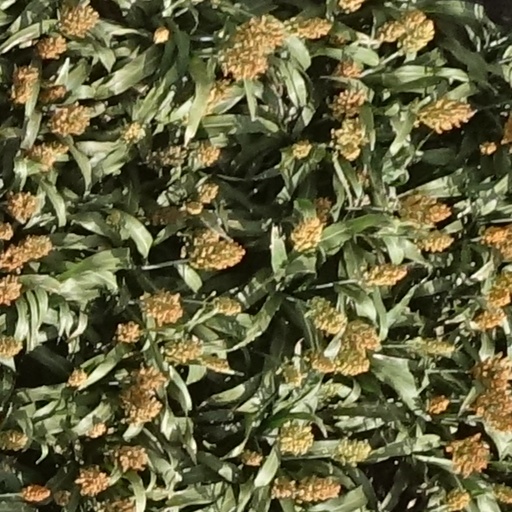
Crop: sorghum